Henry B. Harris

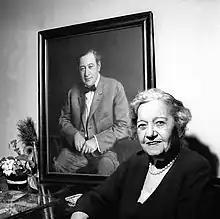
Renee Harris with a portrait of her husband in 1959

Although she had broken her right arm near the elbow in a fall on "Titanic"s aft grand staircase earlier in the day, Renee Harris had refused to be parted from her husband. Mrs. Harris was rescued by the ship . She cabled the Hudson Theatre from the ship, saying that her husband was not among those on board, but hoped he had been saved by another rescue vessel. A story was circulated that Harris had been rescued by another ship and had wired his New York office to that effect, but this proved to be untrue. His body was lost at sea. If it was recovered and brought to Halifax by one of the cable ships sent out to look for bodies, it was never identified as such.